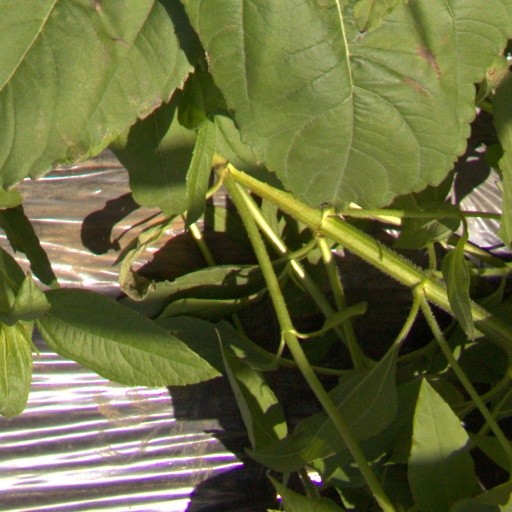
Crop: Jerusalem artichoke